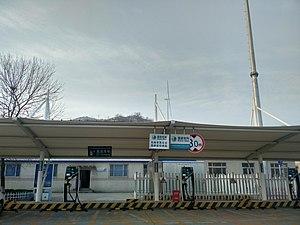
Une voiture électrique est une automobile mue par un ou plusieurs moteurs électriques, généralement alimentés par une batterie d'accumulateurs voire une pile à hydrogène.
Une station de recharge de véhicules est une infrastructure équipée d'une — ou plusieurs — borne de recharge permettant la recharge des véhicules électriques. La borne comporte au minimum un point de charge qui est matérialisé par un socle de prise. Une borne peut comporter deux points de charge et il existe des bornes doubles qui comportent donc quatre points de charge.